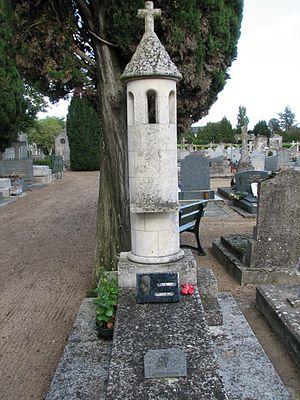
Saint-Cyr-sur-Loire est une commune française située dans le département d'Indre-et-Loire en région Centre-Val de Loire. Elle borde la ville de Tours et se place sur la rive droite de la Loire.